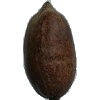
Label: nut_pecan